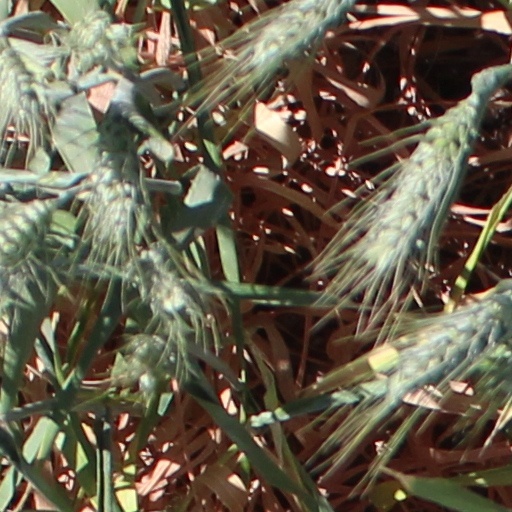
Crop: wheat